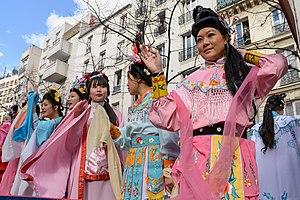
Nouvel an chinois 2015, avenue de Choisy dans le 13e arrondissement de Paris
Paris possède plusieurs quartiers asiatiques. Le plus grand est le « triangle de Choisy », situé dans le 13ᵉ arrondissement de Paris entre les avenues de Choisy, d'Ivry et le boulevard Masséna, ainsi que sur la dalle des Olympiades et dans les rues environnantes. Y vivent principalement des populations d’origine chinoise, vietnamienne, cambodgienne, laotienne, qui tiennent la plupart des commerces du quartier. La majorité de ces populations habitent les tours de la porte de Choisy, de la porte d'Ivry et des Olympiades. Parmi ces habitants, on compte également des Chinois venus de Polynésie française et de Guyane française mais également diverses ethnies vietnamiennes, sino-vietnamiennes, sino-indonésiennes provenant de Nouvelle-Calédonie. Ce quartier s'étend au sud vers Ivry et Vitry.